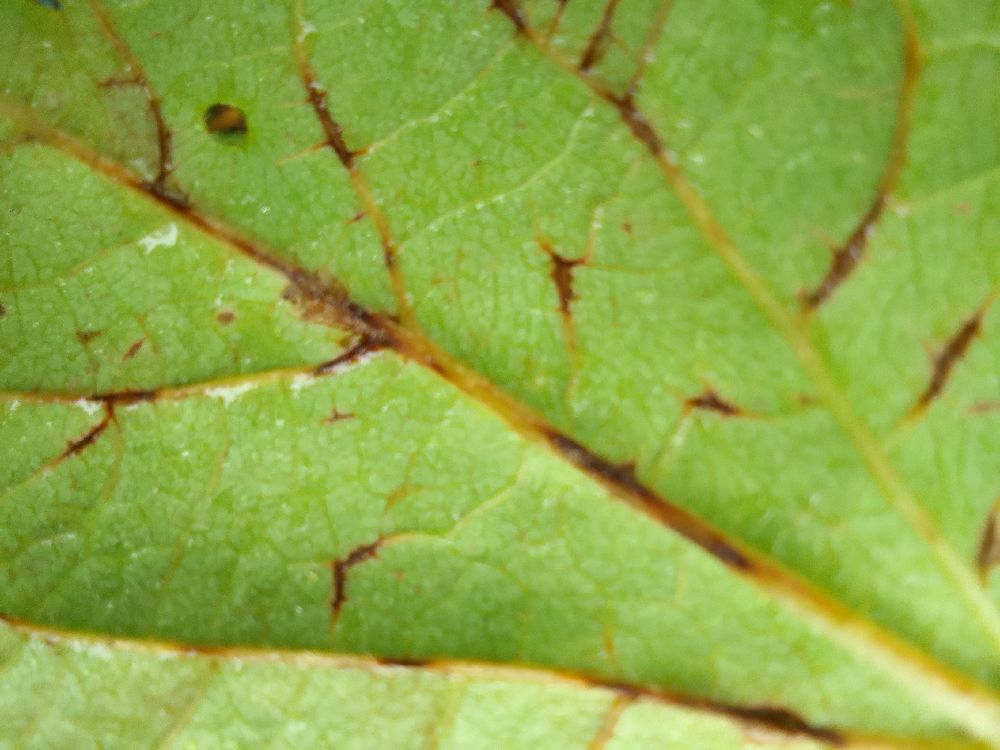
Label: anthracnose